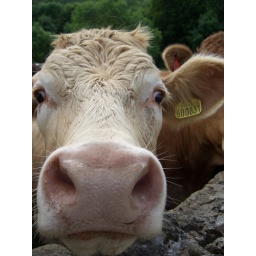
A cow in a field next to Kirkham Priory